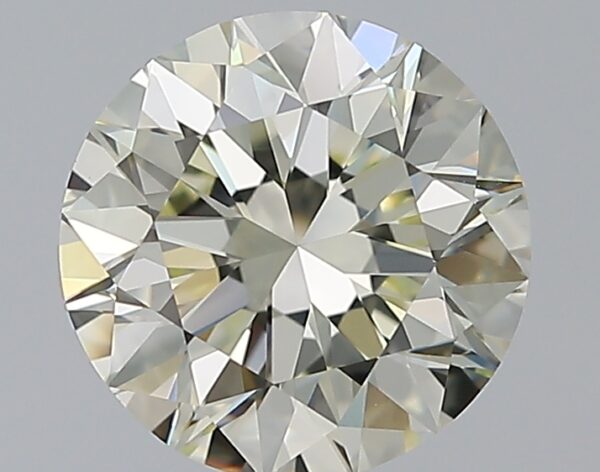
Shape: round
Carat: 2.5
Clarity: VVS1
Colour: O-P
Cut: VG
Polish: EX
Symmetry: VG
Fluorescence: F
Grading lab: GIA
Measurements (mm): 8.47 x 8.54 x 5.44